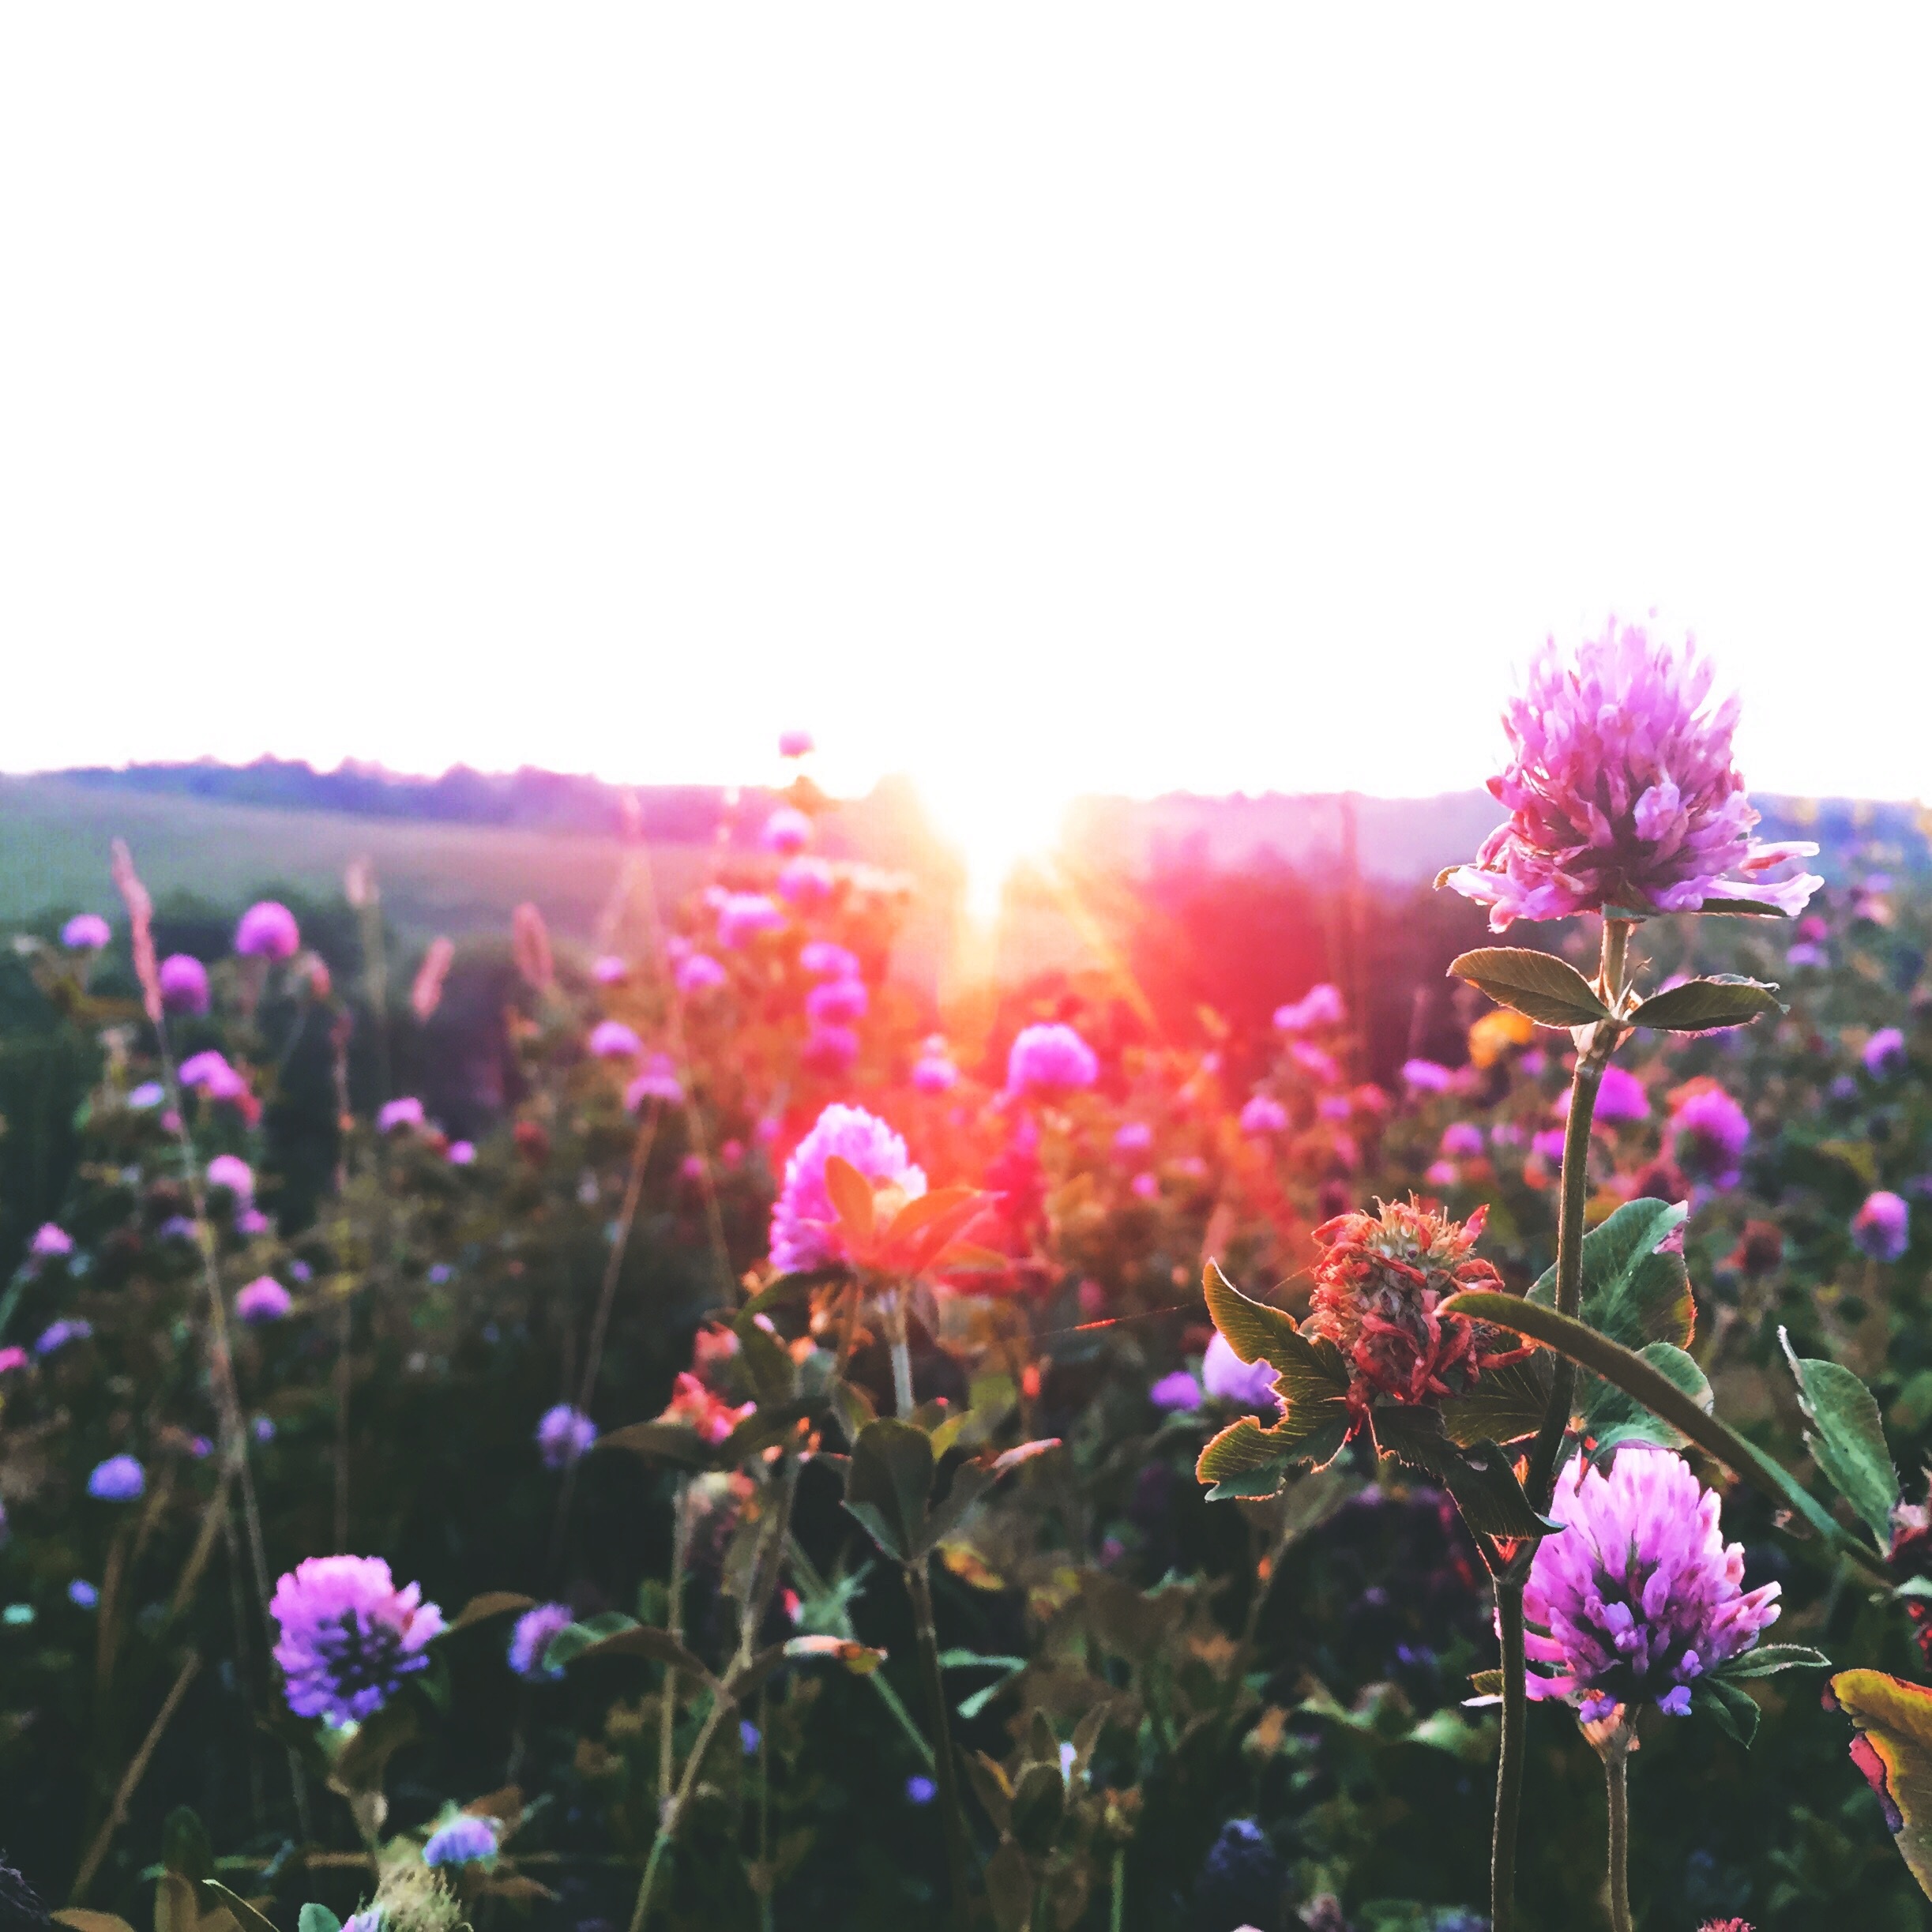
grass, blossom, plant, meadow, flower, petal, flora, wildflower, flowering plant, daisy family, land plant